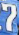
Number: 7